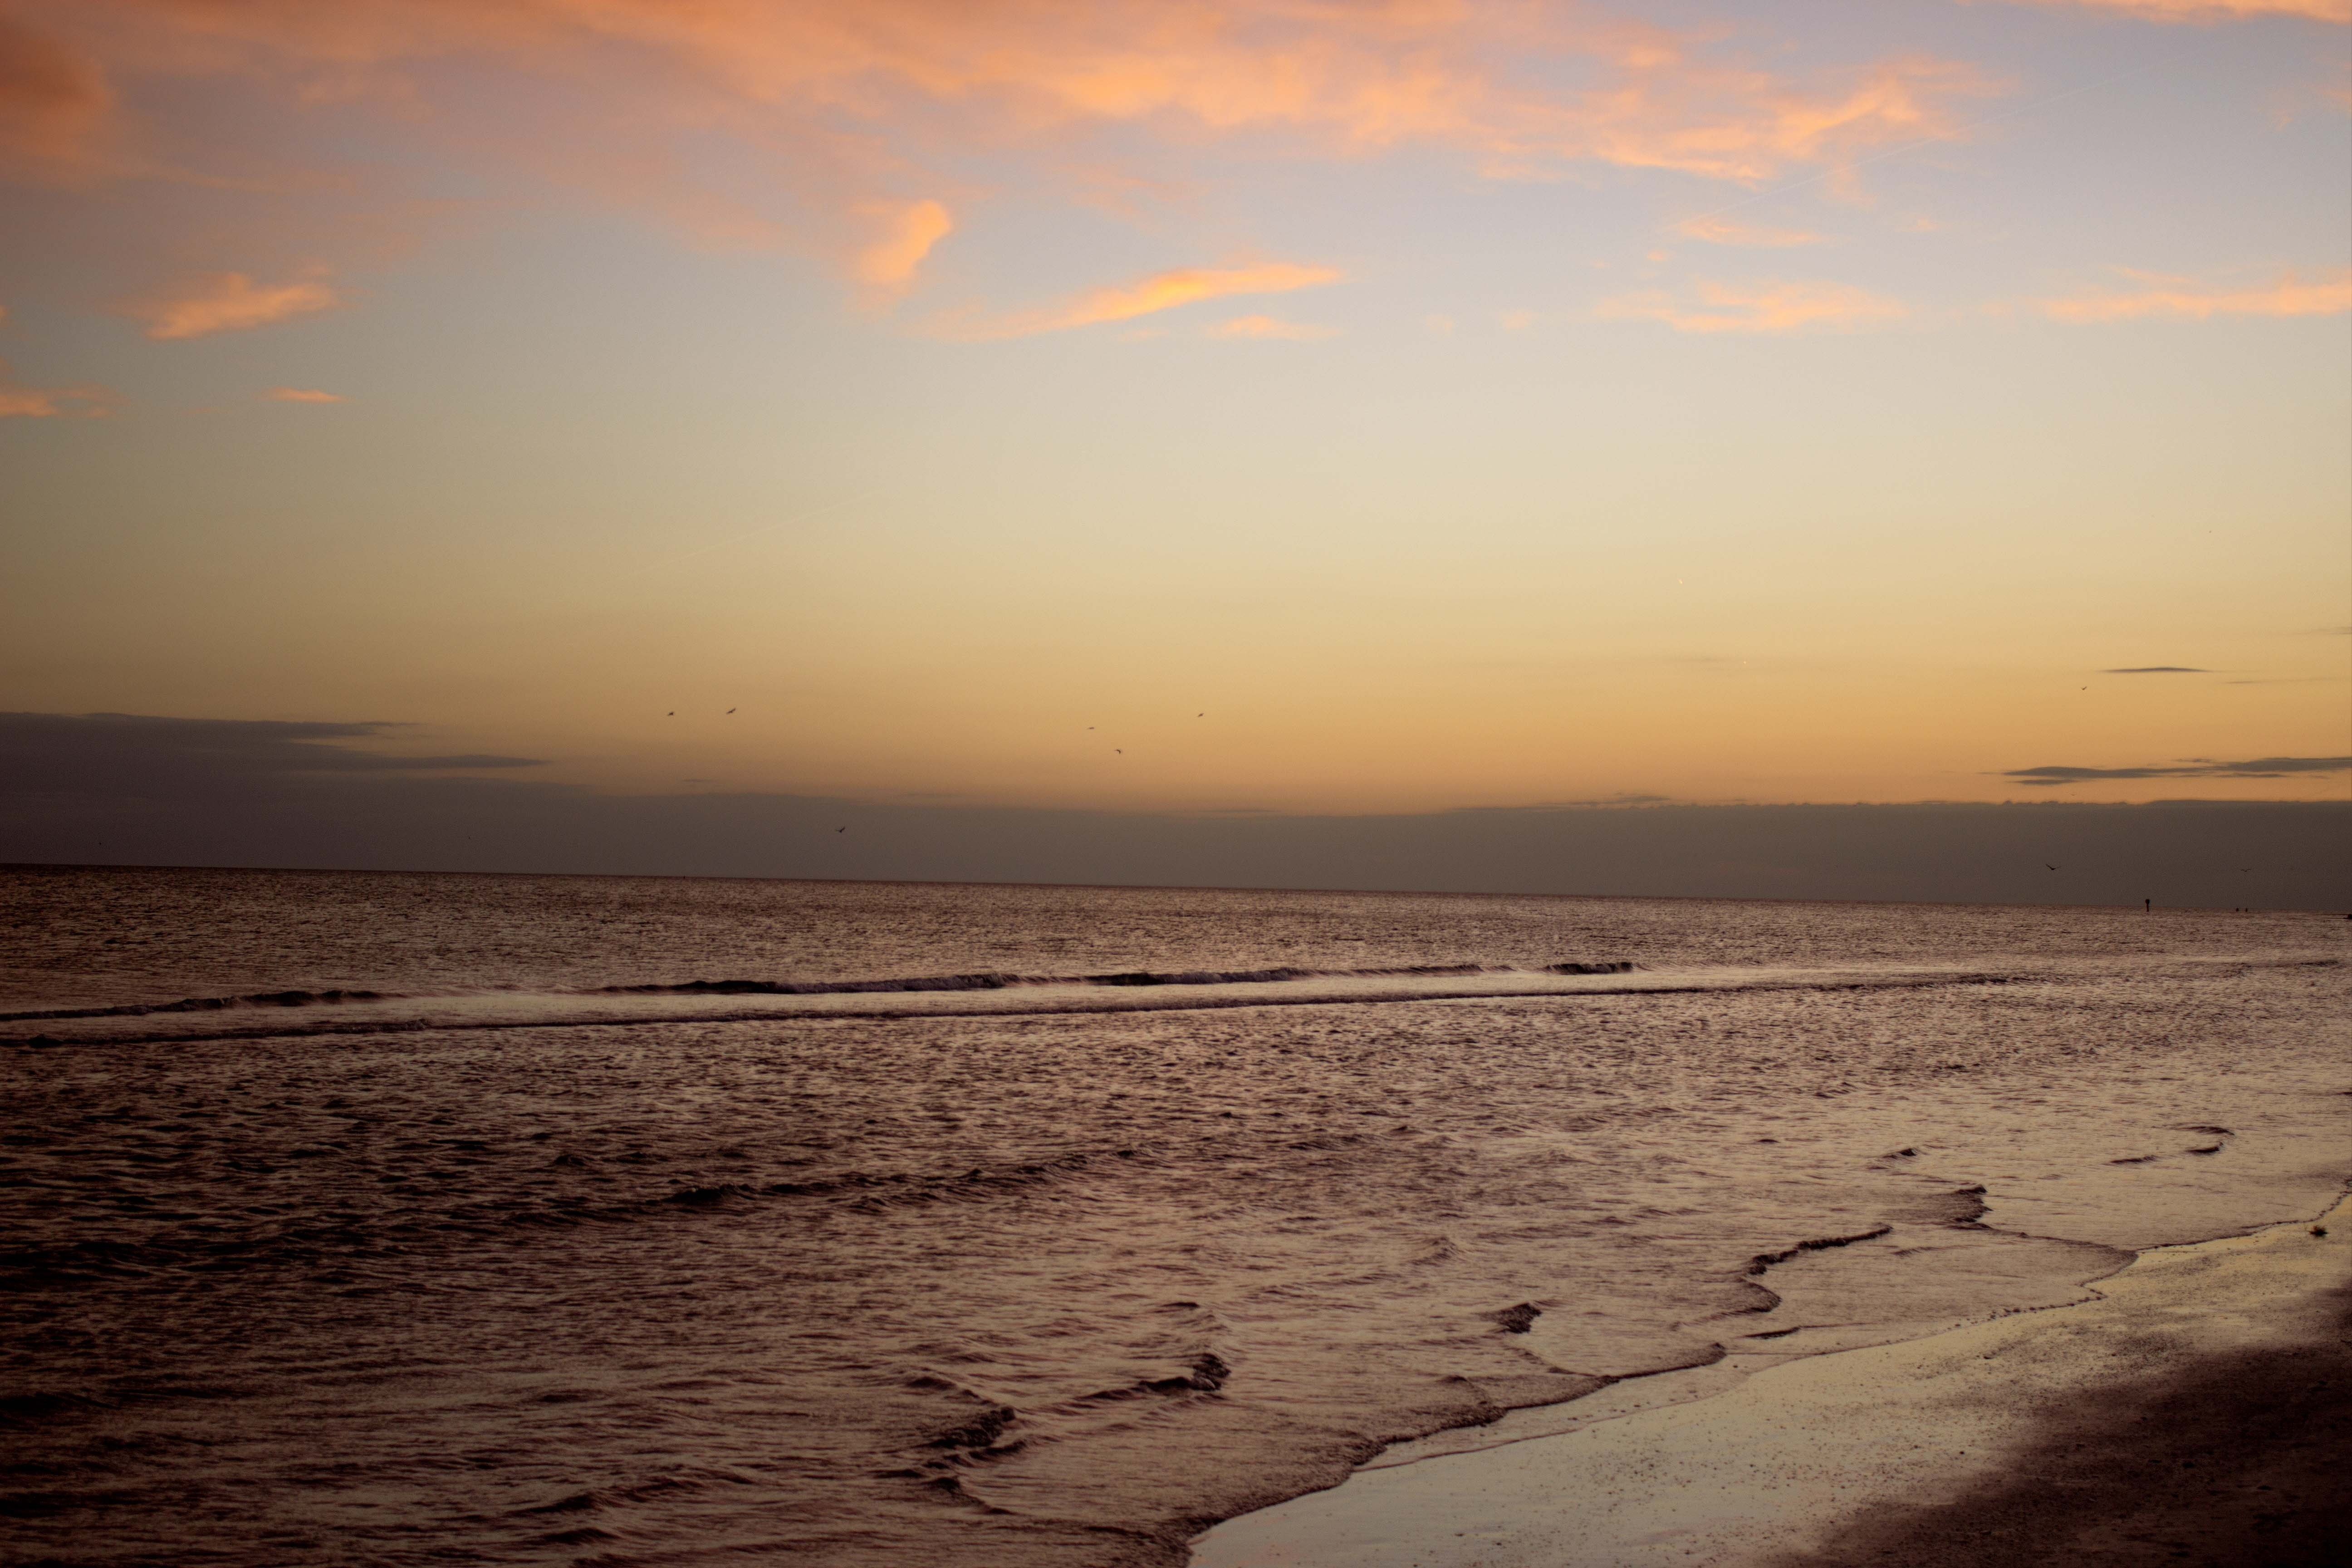
beach, sea, coast, water, sand, ocean, horizon, cloud, sky, sun, sunrise, sunset, sunlight, morning, shore, wave, dawn, summer, dusk, evening, reflection, body of water, sunny, afterglow, summer beach, wind wave